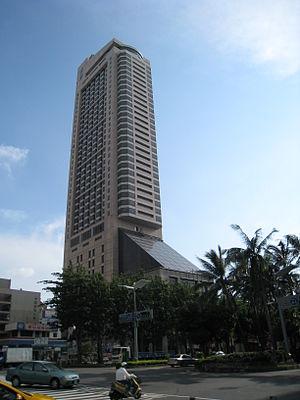
Voici une liste des plus hauts gratte-ciel de Kaohsiung la troisième plus grande ville de Taiwan. Depuis les années 1980, plus d'une centaine d'immeubles de 100 mètres de hauteur et plus y ont été construits, quasiment tous depuis les années 1990 en lien avec la croissance économique très importante de la ville.
Le Linden Hotel appelé aussi 'Han Hsien International Hotel'est un gratte-ciel de 160 mètres de hauteur construit en 1994 à Kaohsiung dans l'ile de Taïwan. Il abrite un hôtel.